Killarney Secondary School

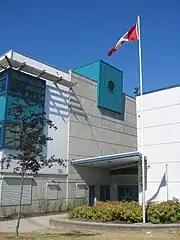
The southwest entrance of Killarney

Killarney opened on September 29, 1957, beginning with students from Grades 7–10 and one wing (A-Wing). The teaching staff consisted of 52 members under the direction of principal Tom Alsbury. Grade 11 was added the following year, and Grade 12 the year after that, with the first class of senior students graduating as the class of 1960.